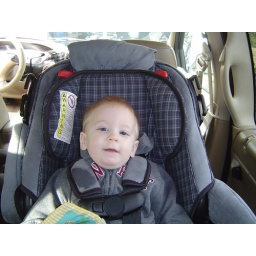
Lucas in his new big boy car seat